Austral Líneas Aéreas

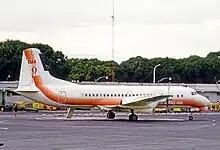
NAMC YS-11A of Austral at Aeroparque Jorge Newbery in 1972

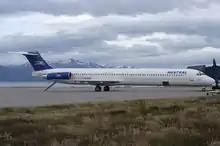
An Austral MD-83 in one of the former liveries, on the apron at Malvinas Argentinas International Airport. (2004)

Austral became a government-owned company in 1980. After poor economic performances, there were two failed attempts to re-privatise Austral in 1981 and 1983. All that time Austral and Aerolíneas Argentinas were competitors on a number of domestic routes. Realizing that such a situation could not persist much longer, the government decided again to privatise Austral. This was much resisted by the Aerolíneas Argentinas' personnel, and more specifically its pilots, who claimed their salaries were lower than those of Austral's counterparts. Aerolíneas Argentinas' pilots union understood the government effort was not to solve their affiliates salary conflict, but to focus on privatising a loss-making carrier as Austral was instead. The consequence of this discrepance was the announcement that Aerolíneas Argentinas flights were to be indefinitely suspended by way of a strike, effective 1 July 1986. The strike affected both Aerolineas Argentinas' domestic and international operations. Argentine as well as foreign carriers were benefited from this strike. Ironically, Austral was included among those carriers, gaining the domestic market share Aerolíneas Argentinas lost.